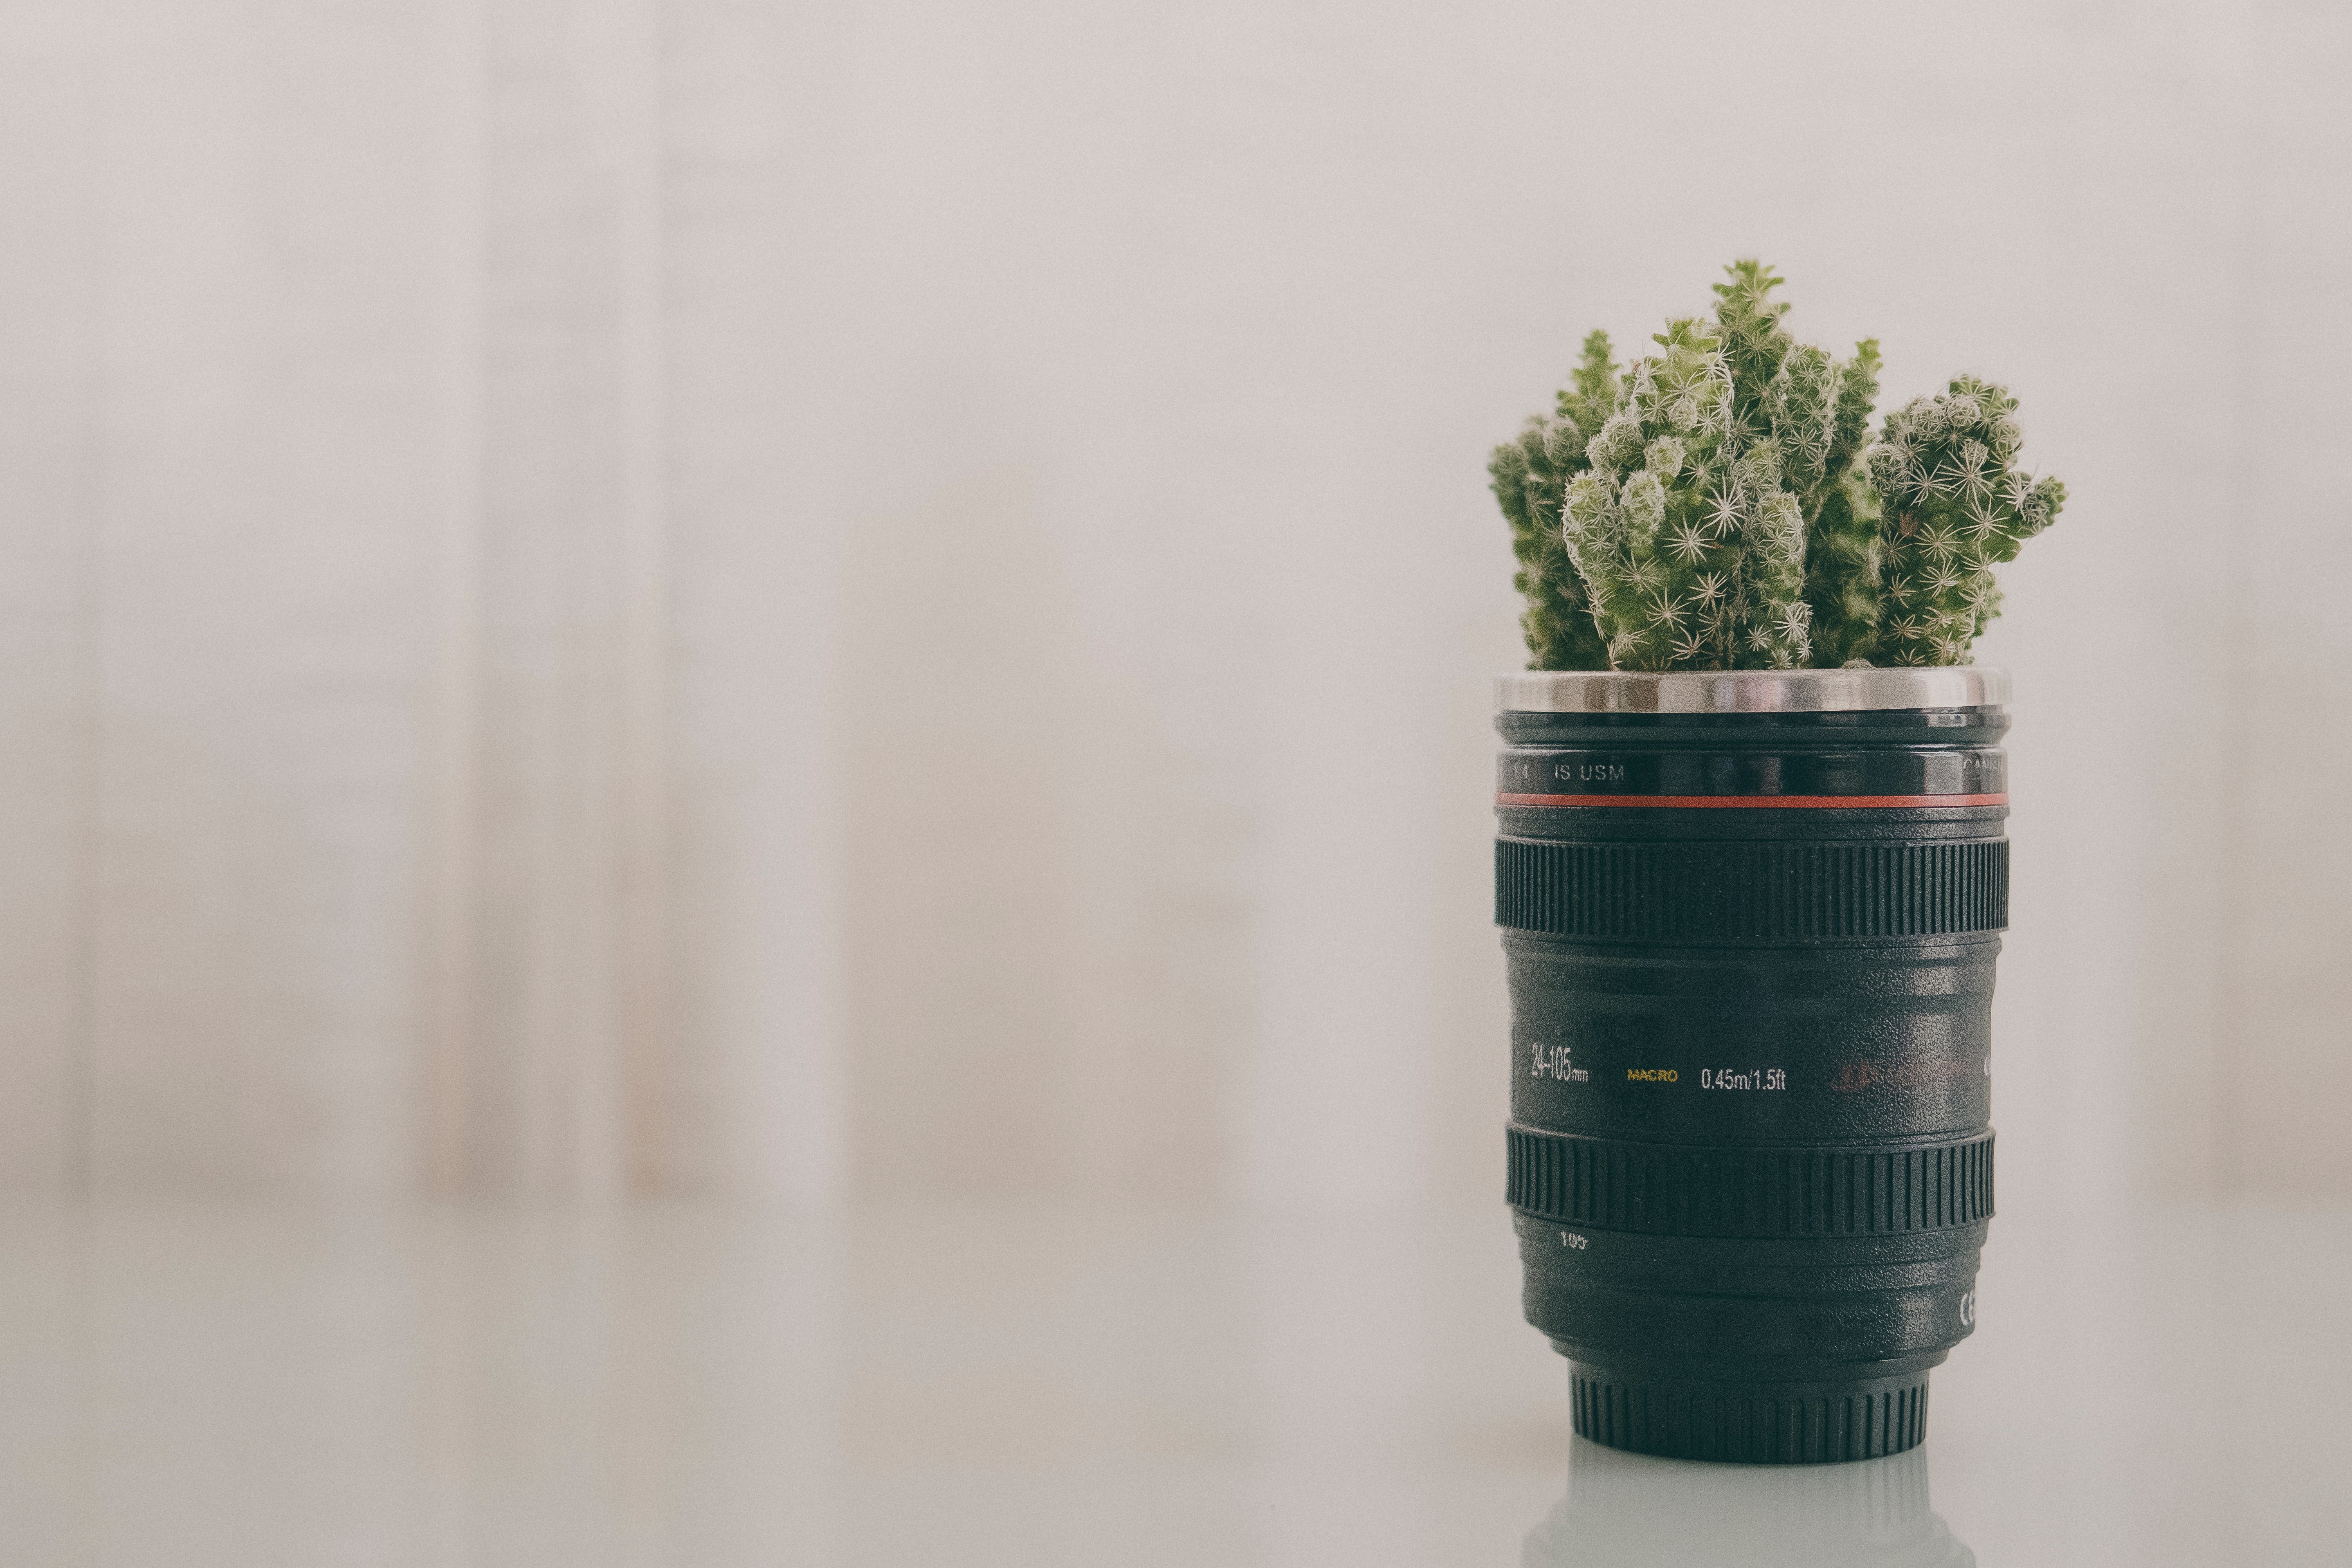
flowerpot, houseplant, plant, cactus, room, still life photography, flower